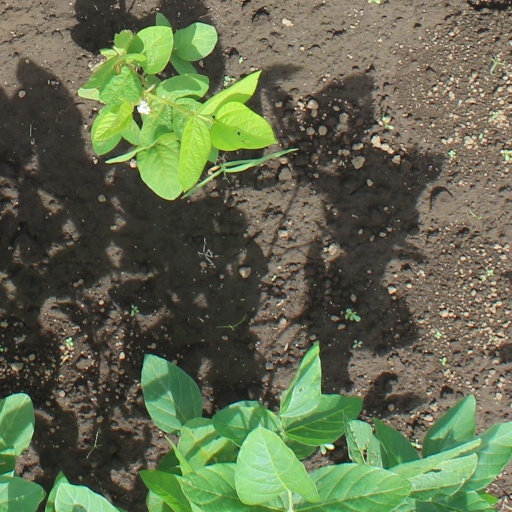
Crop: soybean